Crime Life: Gang Wars

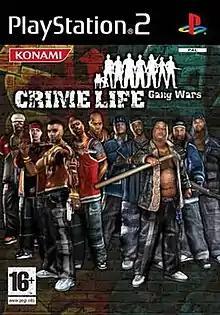
European PlayStation 2 box art

Crime Life: Gang Wars is an action video game developed by Hothouse Creations and published by Konami. It was released for Microsoft Windows,